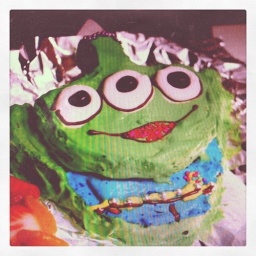
Christmas cake for Hana, in the form of a little green man.